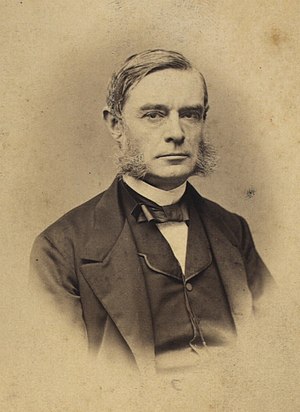
George Quaade
George Joachim Quaade var en dansk diplomat og udenrigsminister.